Eyatne Rizo

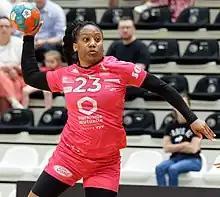
Eyatne Rizo Gomez (2022)

Eyatne Rizo Gómez (born 18 October 1995) is a Cuban handball player for Fleury Loiret HB and the Cuban national team.